Günther Altenburg

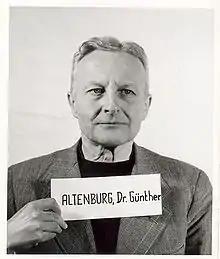
Altenburg after being arrested for war crimes in 1945

Günther Altenburg (5 June 1894 – 23 October 1984) was a Nazi German diplomat and civil official.